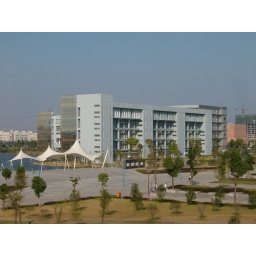
Too bad the library only has books in Chinese